Armenian Cypriots

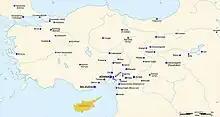
Places of origin of Armenian-Cypriots, according to information collected by Archbishop Bedros Saradjian in 1935

According to available information, the about 1,000 refugees from the Hamidian massacres (1894–1896) mainly originated from Diyarbakir (Dikranagerd), Aintab and Kilis; only about 100 of them stayed. The next wave of Armenian refugees were the about 2,000 who fled the Adana massacre in 1909, most of whom returned to their ancestral homes in Adana within the same year. However, the largest wave of Armenian refugees – some of whom had come before and returned – were the nearly 9,000 who escaped the massive deportations, the horrific massacres and the genocide perpetrated by the Ottomans and the Young Turks; about 1,300 of them decided to stay, while the others eventually made arrangements to settle in other countries. Those refugees came mainly from Adana and Seleucia (Silifke), while there a significant number of them came from Sis, Marash, Tarsus, Caesarea, Hadjin and Aintab; smaller numbers came from other places, alphabetically: Adapazar, Adrianople (Edirne), Afion-Karahisar, Alexandretta (Iskenderoun), Arapgir, Armash, Baghche, Bardizag, Balian Dagh, Biredjik, Bitlis, Brusa, Chemishgezek, Constantinople (Istanbul), Dörtyol, Edessa (Urfa), Erzerum, Eskishehir, Everek, Ikonion (Konya), Jeyhan, Kesab, Kharpert, Kutahia, Malatia, Mersin, Misis, Musa Dagh (Musa Ler), Nicomedia (Izmit), Rhaedestos (Tekirdagh), Sasun, Sebastia (Sivas), Shar, Sivri Hisar, Smyrna (İzmir), Tokat (Evdokia), Trepizond, Van, Yerzinga, Yozgat and Zeitun.